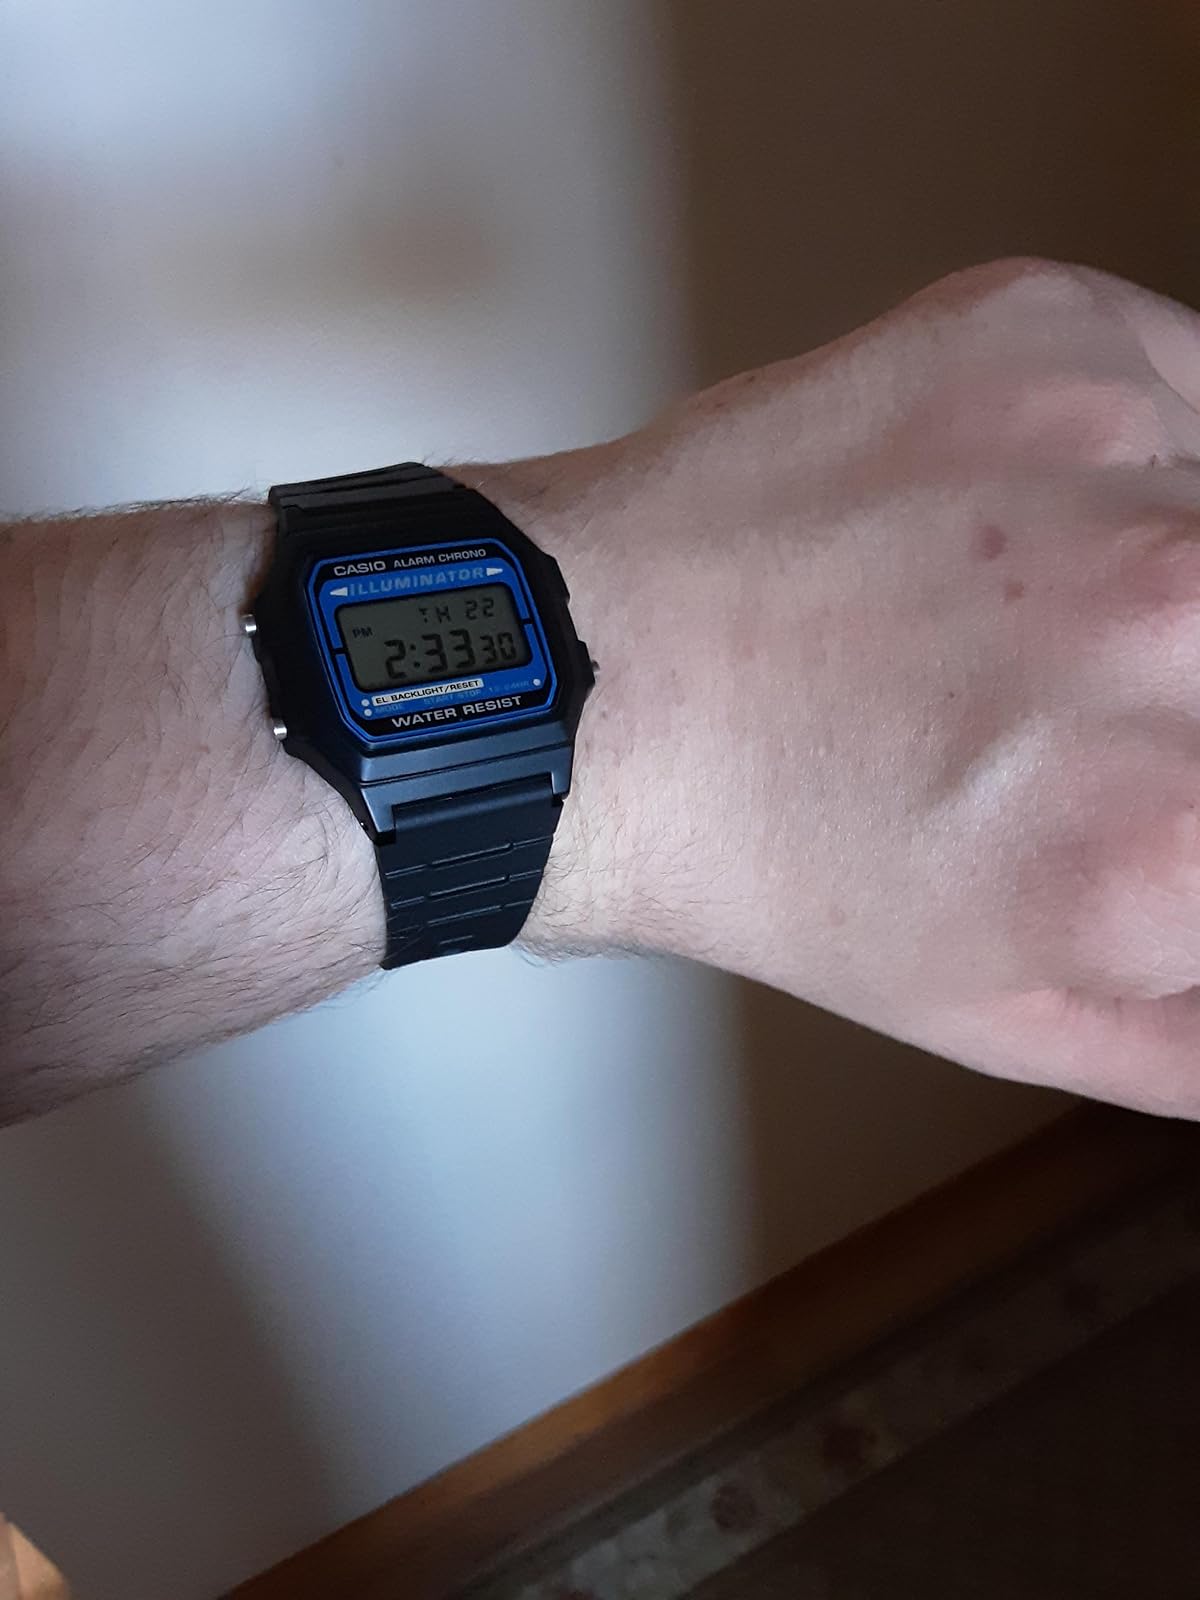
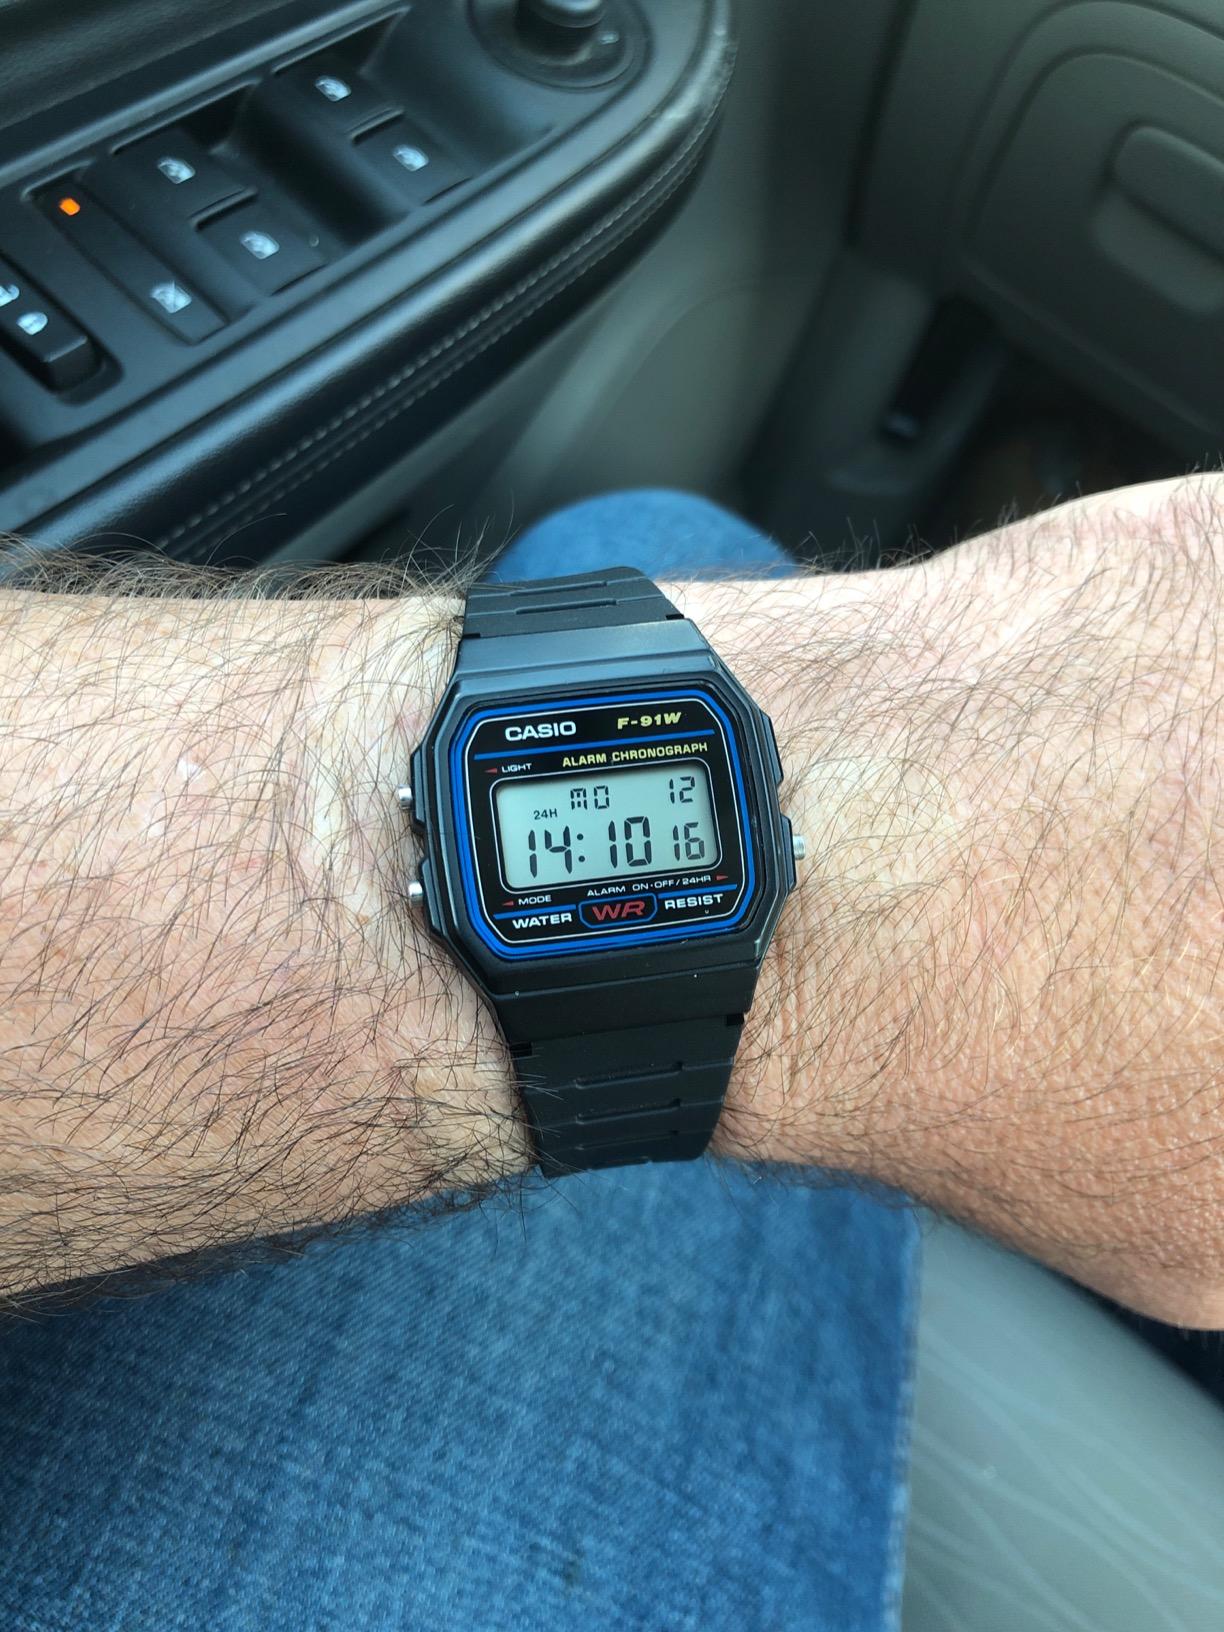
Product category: accessories_watch
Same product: no